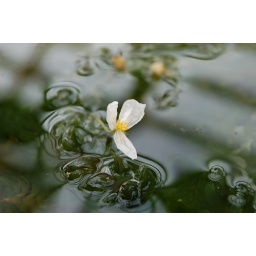
flower from an aquatic plant growing in an aquarium in the greenhouse